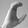
ASL letter: C